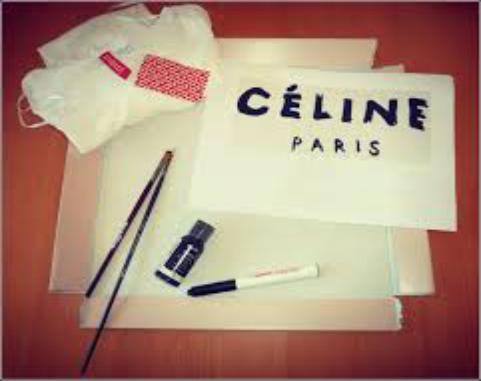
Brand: Celine
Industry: Clothes